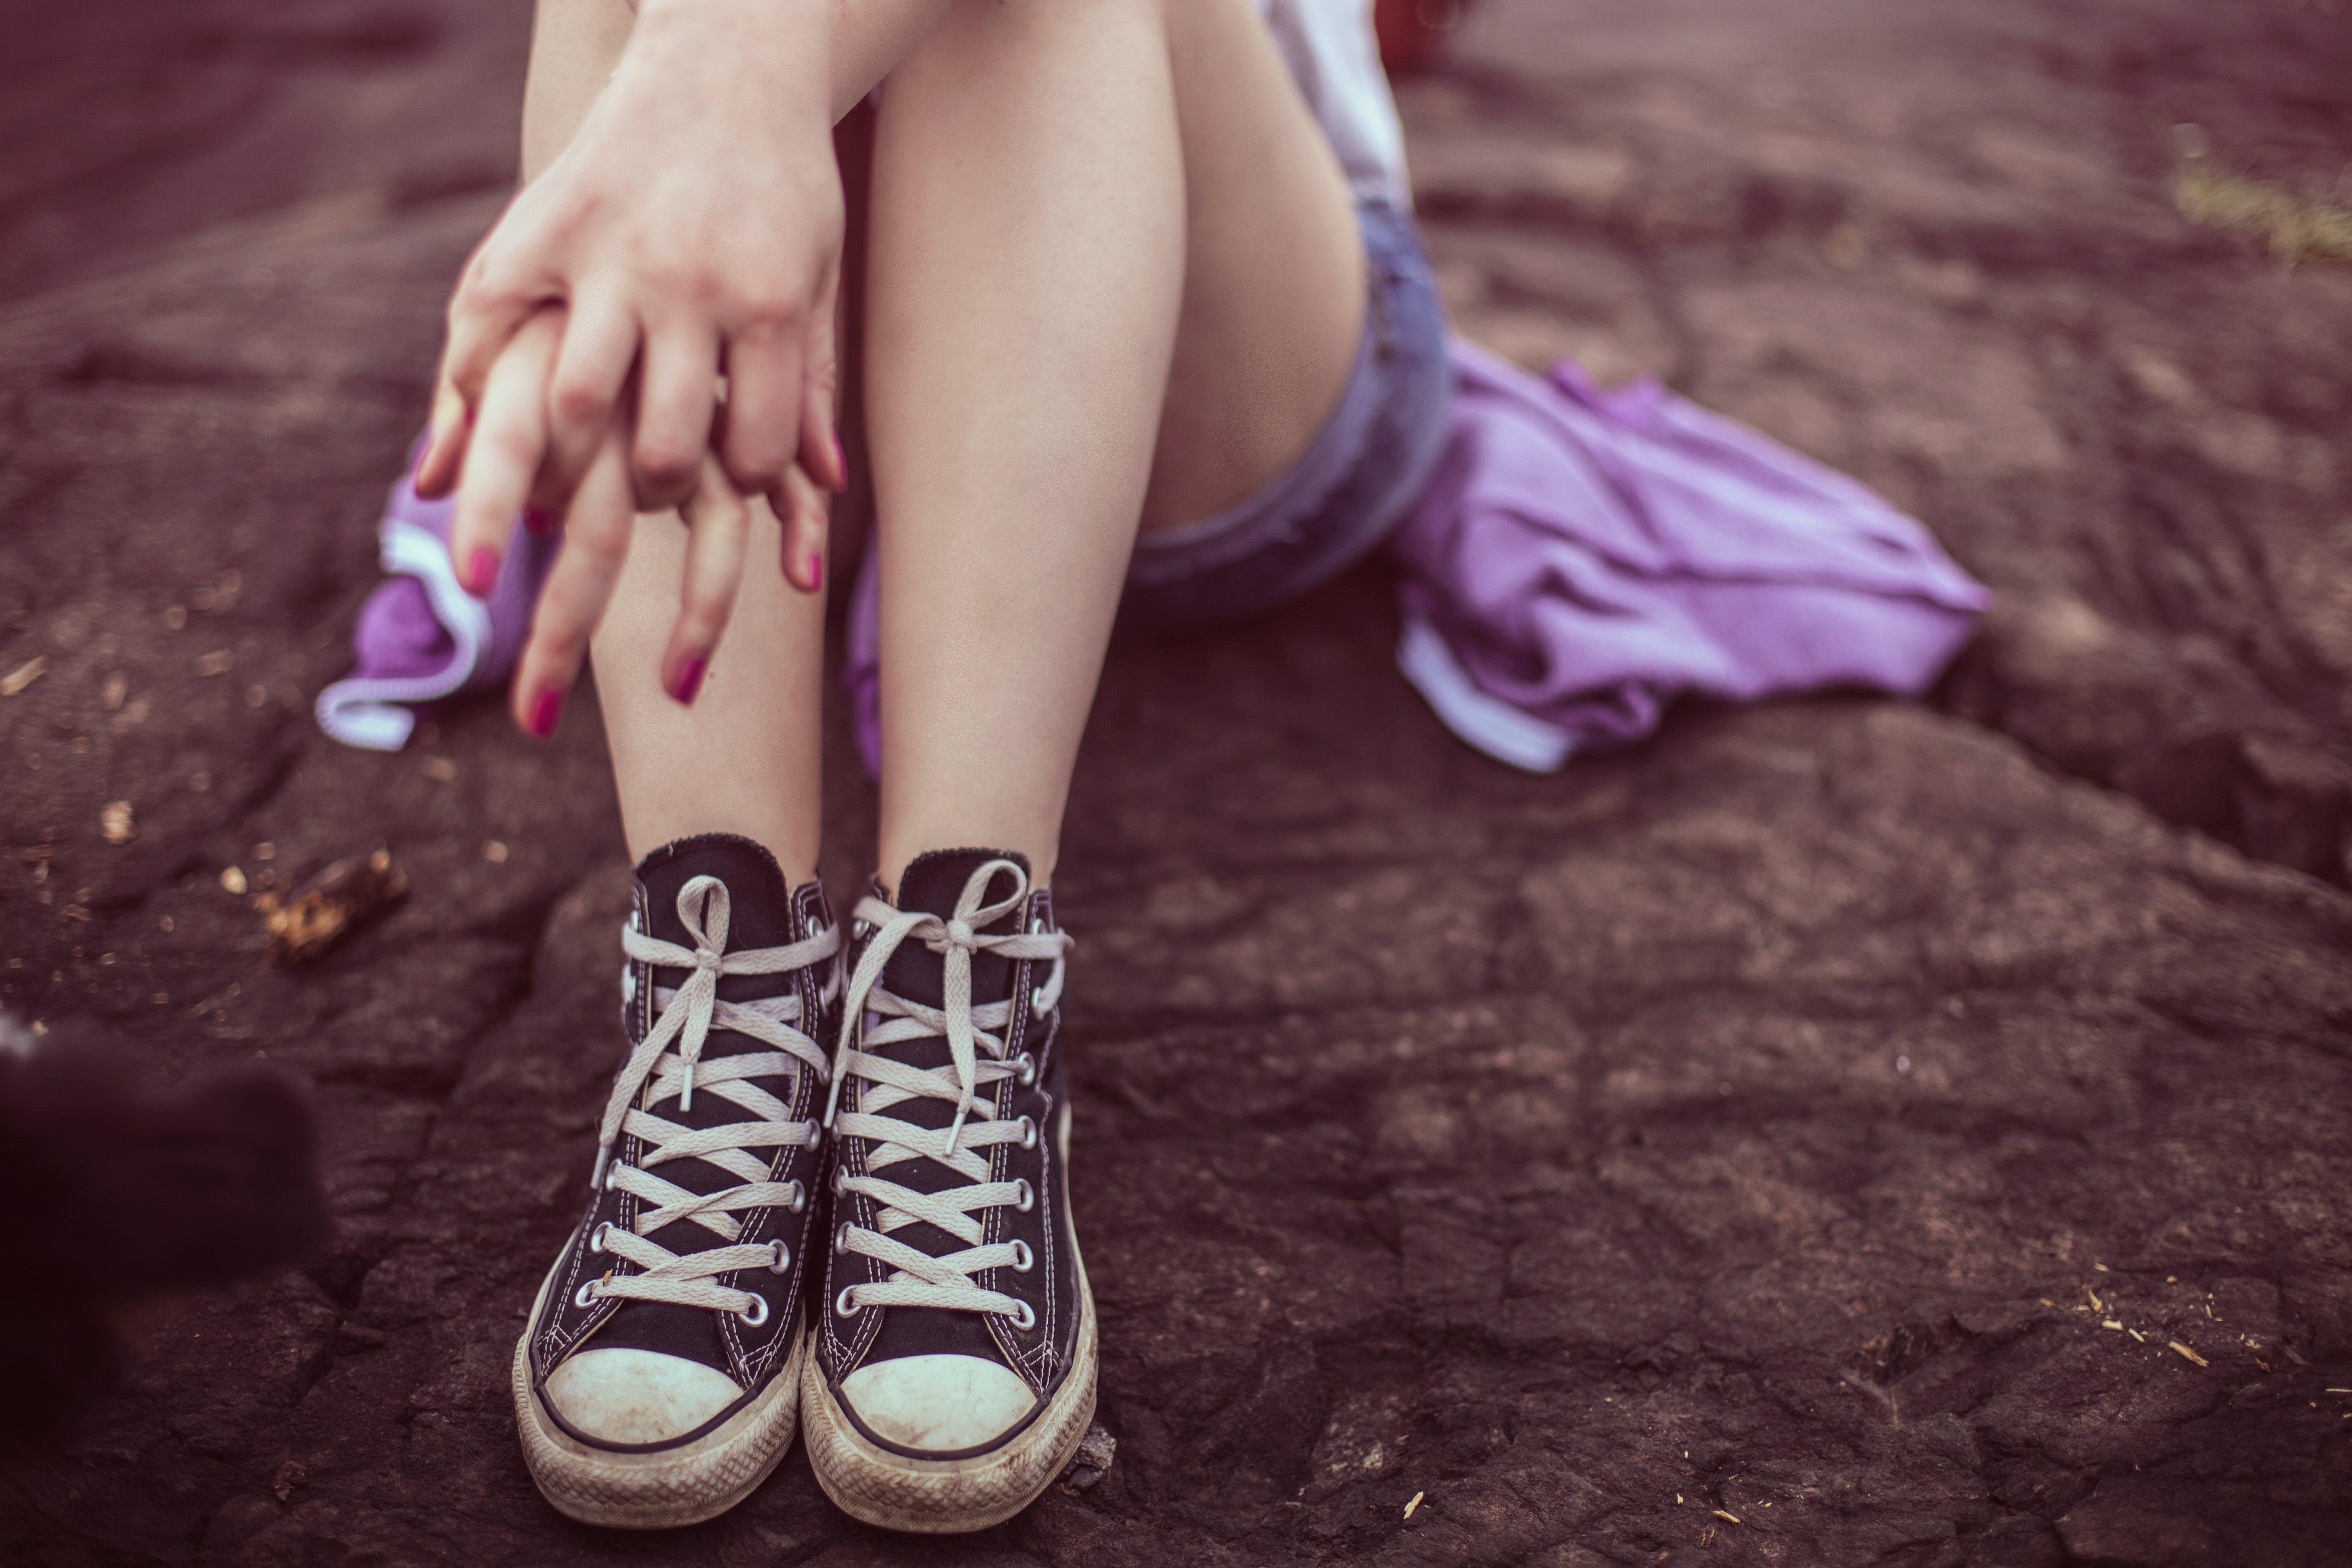
hand, person, shoe, girl, woman, white, photography, leg, model, finger, spring, red, color, foot, sitting, fashion, black, lady, teenager, human body, shoes, hands, footwear, photograph, beauty, image, emotion, converse all star